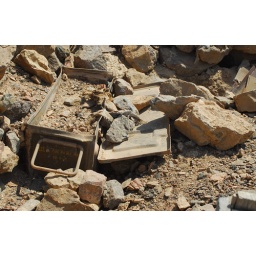
Ammo boxes and sand bag remains lye in the pit were men from 22 SAS fell.